2011–12 Manchester City F.C. season

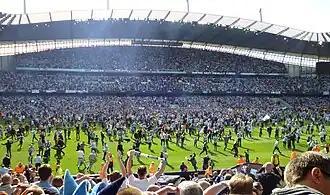
Manchester City supporters invade the pitch following their final day victory over QPR, the club's first top flight title in 44 years

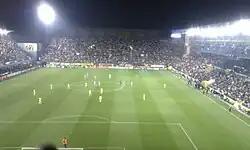
Group stage match at Villarreal's Estadio El Madrigal

"Awarded to the outstanding player of the season as judged by a panel assembled by the Premier League's sponsor."